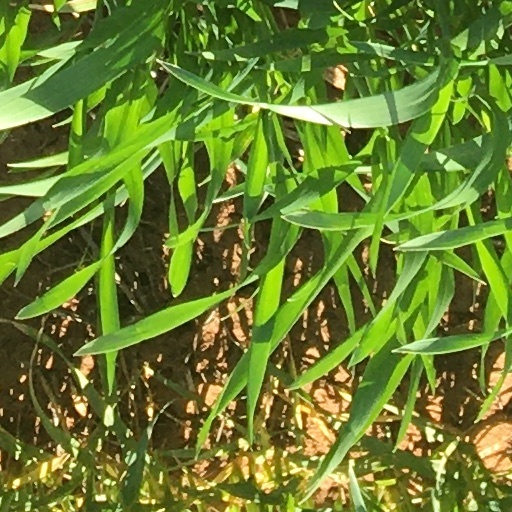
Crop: wheat